Not in Front of the Children (TV series)

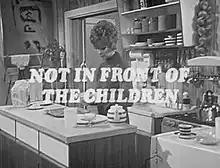

Not in Front of the Children is a BBC Television sitcom, which ran for four series from 1967 to 1970.